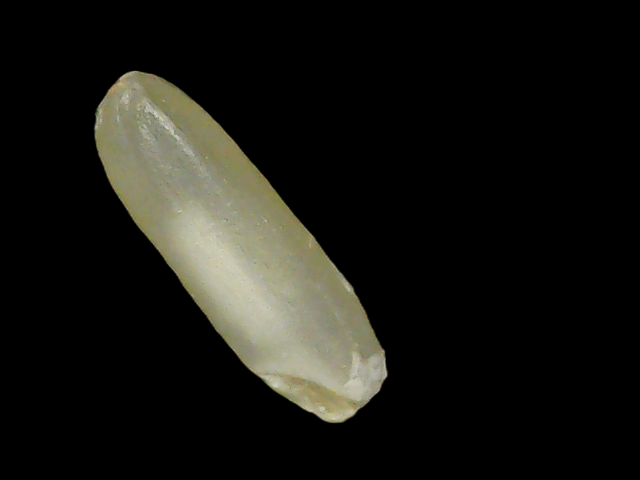
Rice variety: Binadhan21